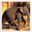
Label: elephant